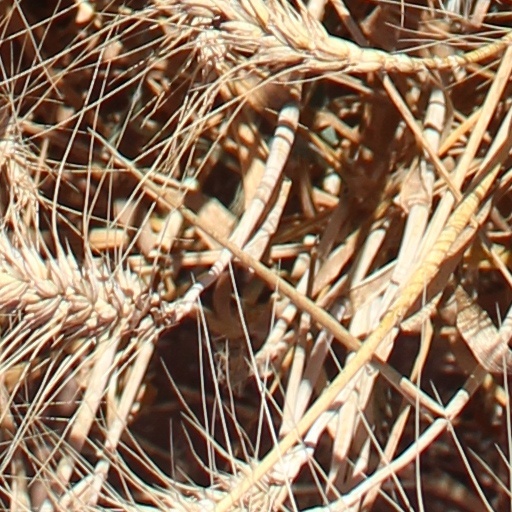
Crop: wheat